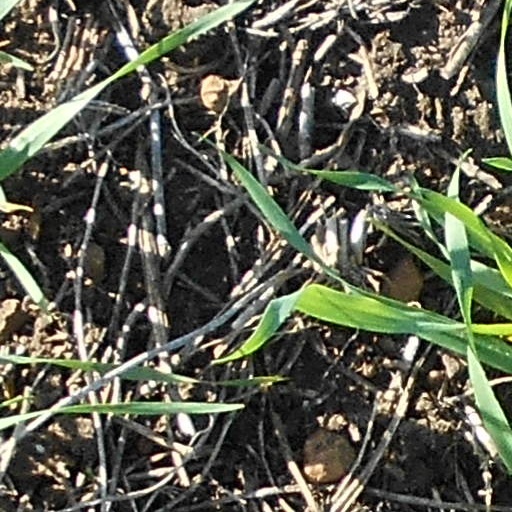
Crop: wheat